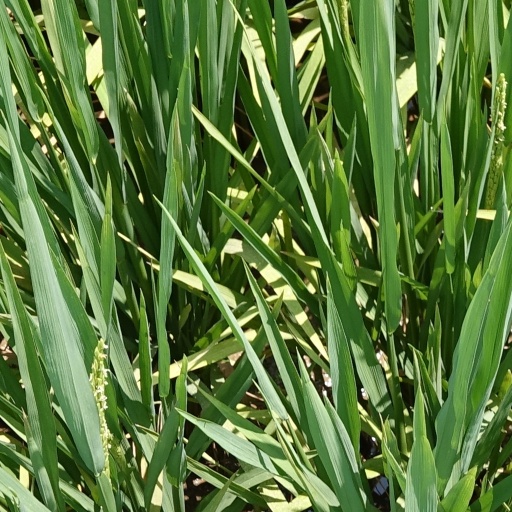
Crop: rice